Ben Reynolds (athlete)

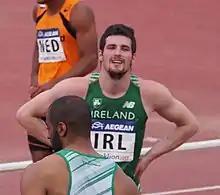
Ben Reynolds at 2015 European Team Championships First League.

Ben Reynolds (born 26 September 1990) is an Irish athlete specialising in the sprint hurdles. He represented his country at the 2015 World Championships in Beijing without advancing from the first round. His personal bests are 13.48 seconds in the 110 metres hurdles (+0.8 m/s, Bedford 2015) and 7.73 seconds in the 60 metres hurdles (Athlone 2016).